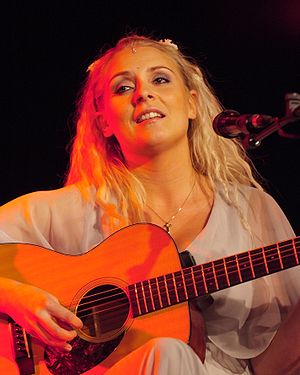
Planet Awards / Vindere af Planet Awards 2012
Eivør Pálsdóttir vandt 3 Planet Awards i 2012
Planet Awards var en tilbagevendende musikbegivenhed på Færøerne, hvor færøske musikere og sangere blev hædret et par dage før nytårsaften. Prisen blev nedlagt i 2013, efter at internetportalen planet.fo, som var en del af portal.fo, blev solgt og navnet derfor ikke længere kunne bruges af Miðlahúsið, som førhen brugte portal.fo som deres nyhedsportal efter aftale med Føroya Tele, som ejede internetportalen. I januar 2014 blev en ny lignende pris etableret, dog med endnu flere kategorier og arrangeres af tre forskellige arrangører: Nordens Hus i Tórshavn, Kringvarp Føroya og Miðlahúsið, som er avisen Sosialurin, radiostationen Rás 2 og internetportalen in.fo. I januar 2014 blev en ny færøsk musikpris etableret, den kaldes Faroese Music Awards og vil holdes første gang den 15. marts 2014.